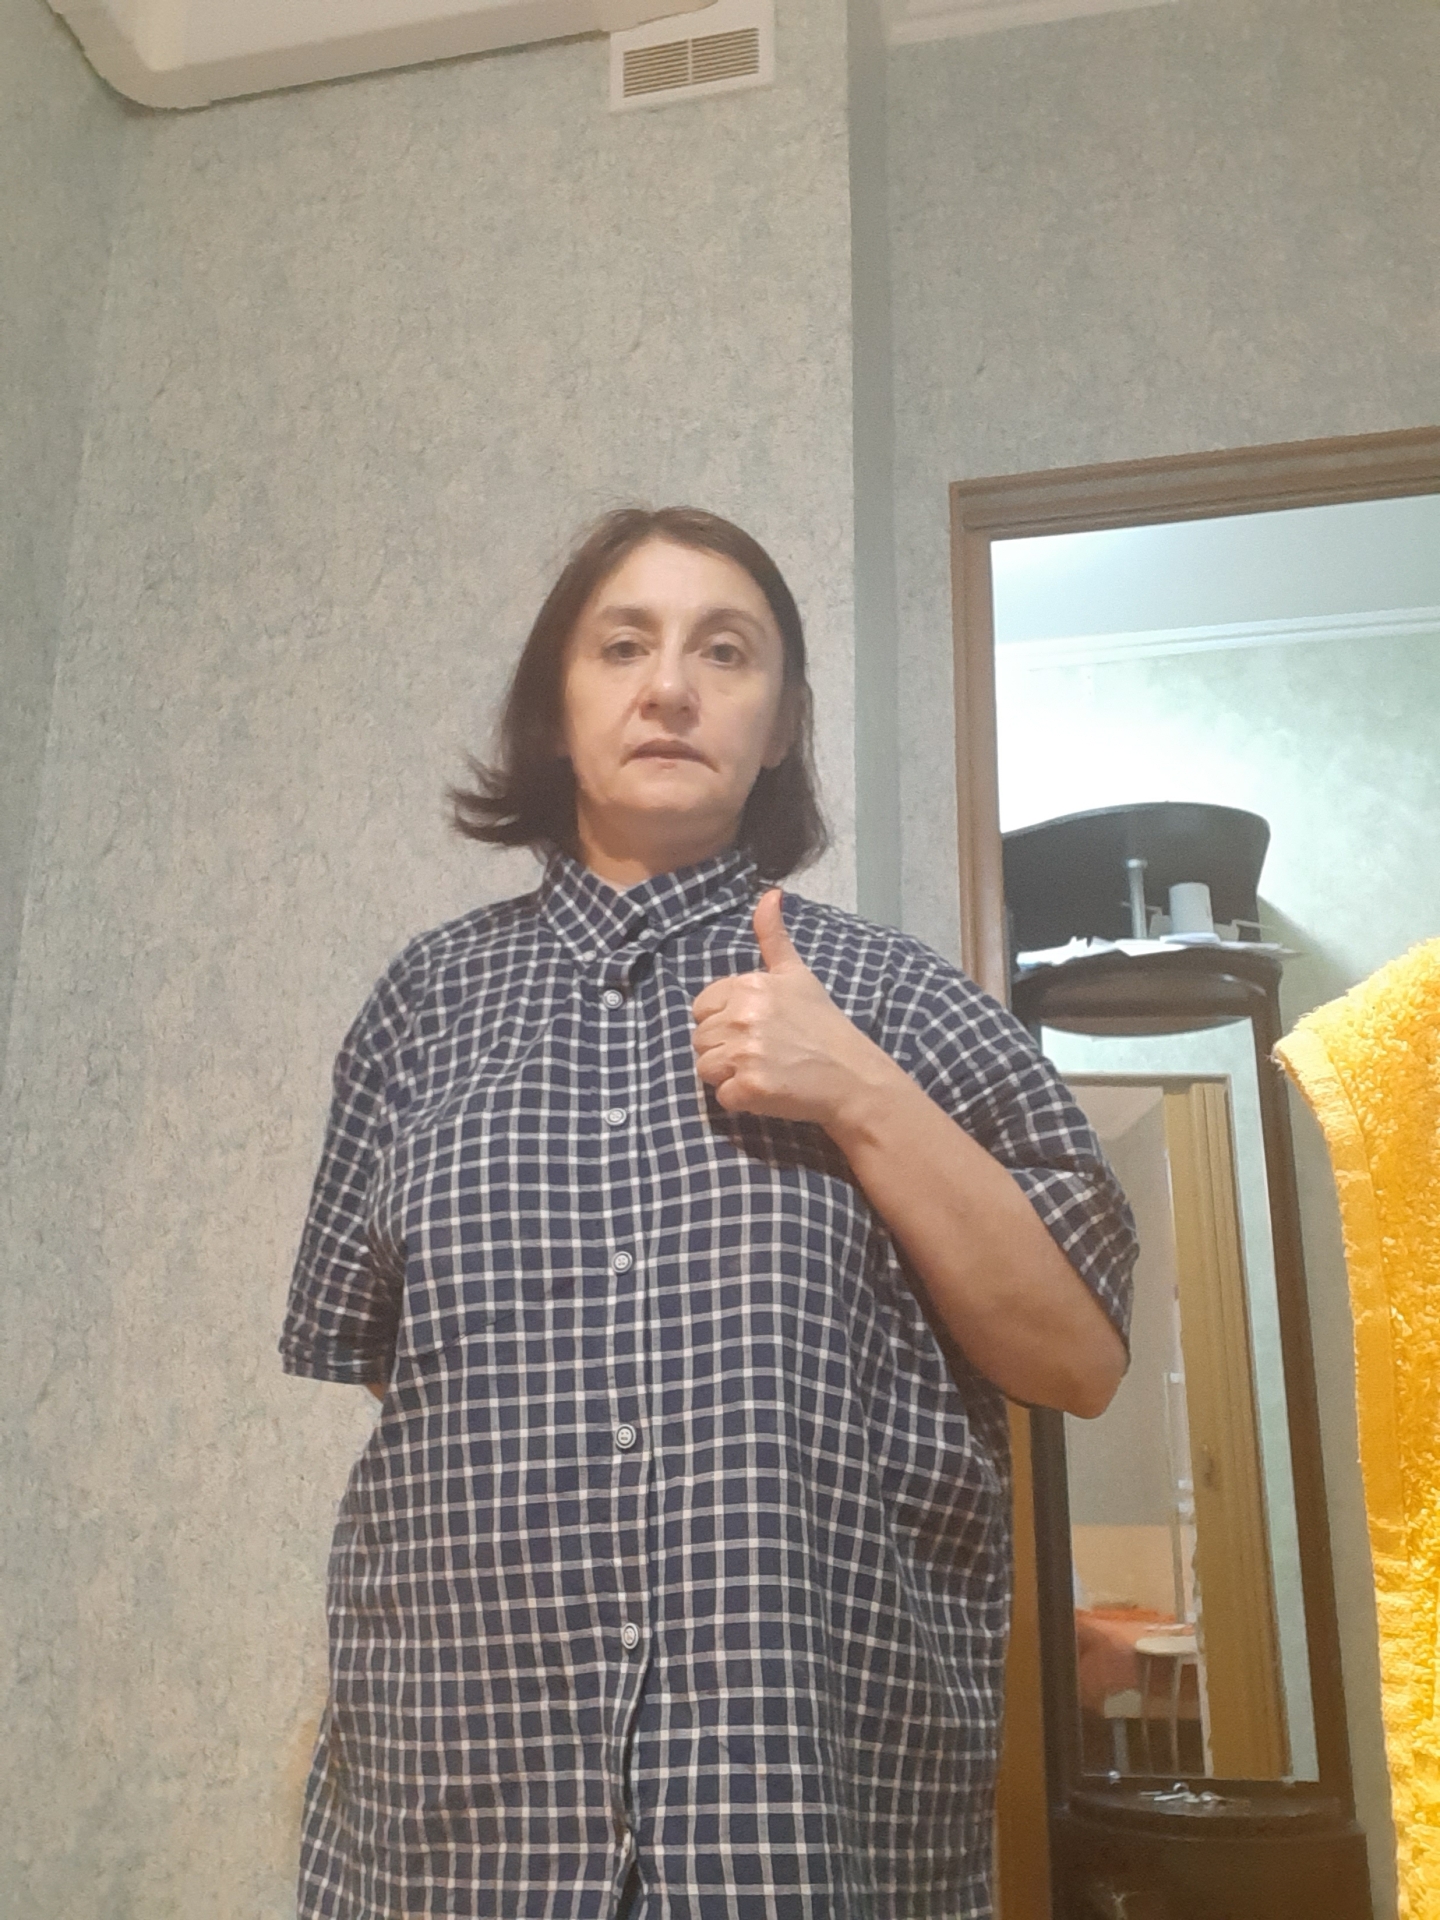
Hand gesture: like